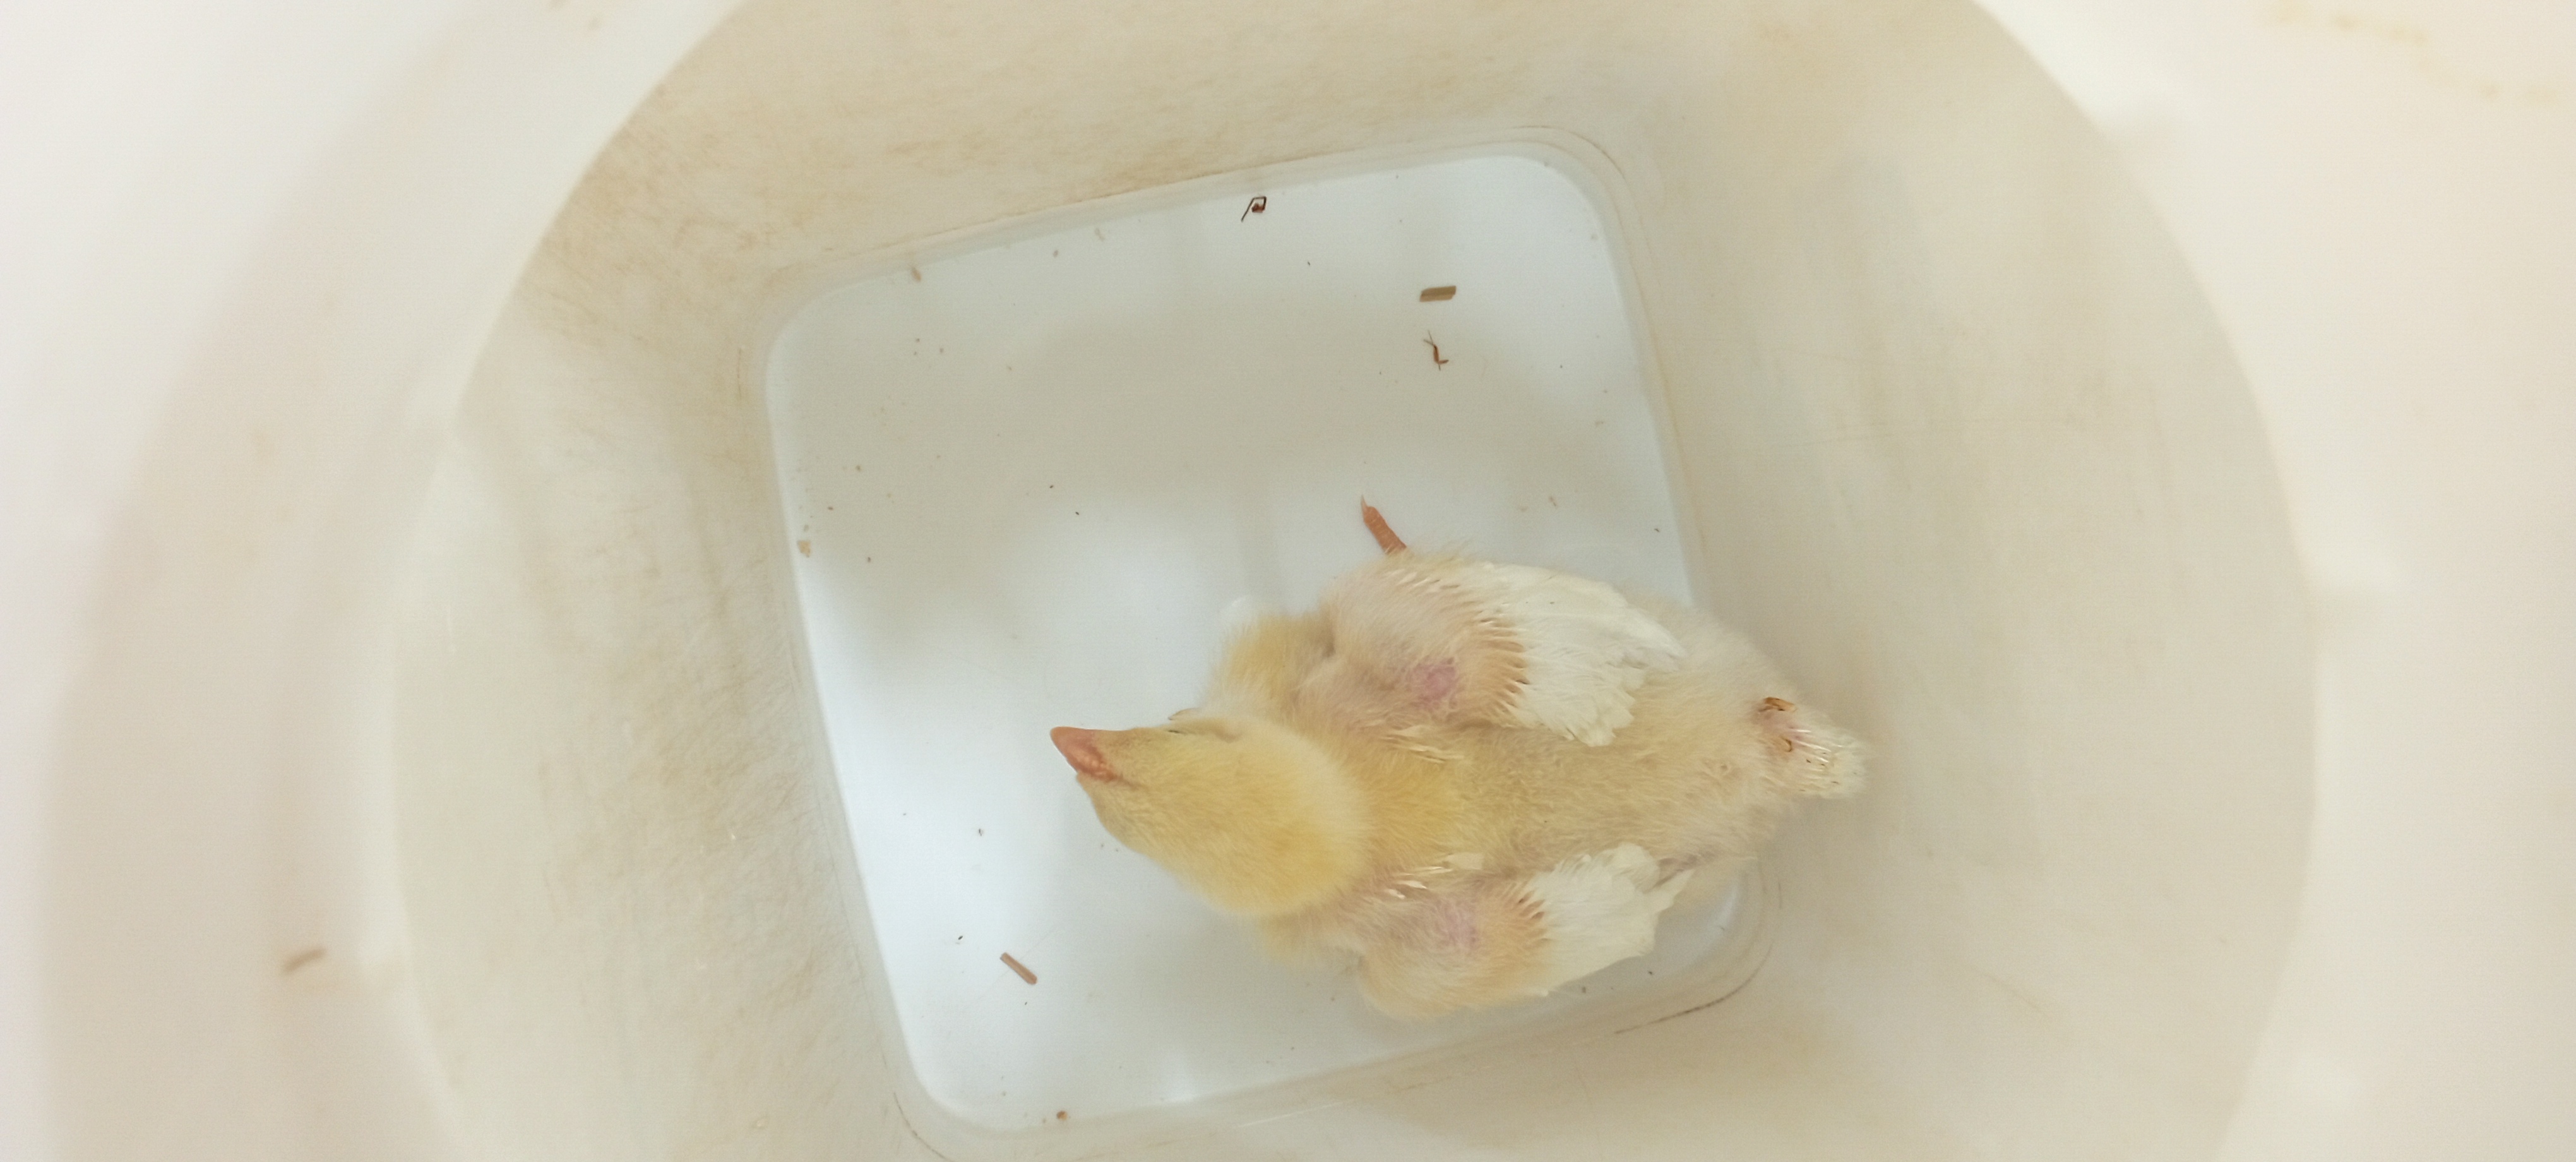
Weight: 393 g